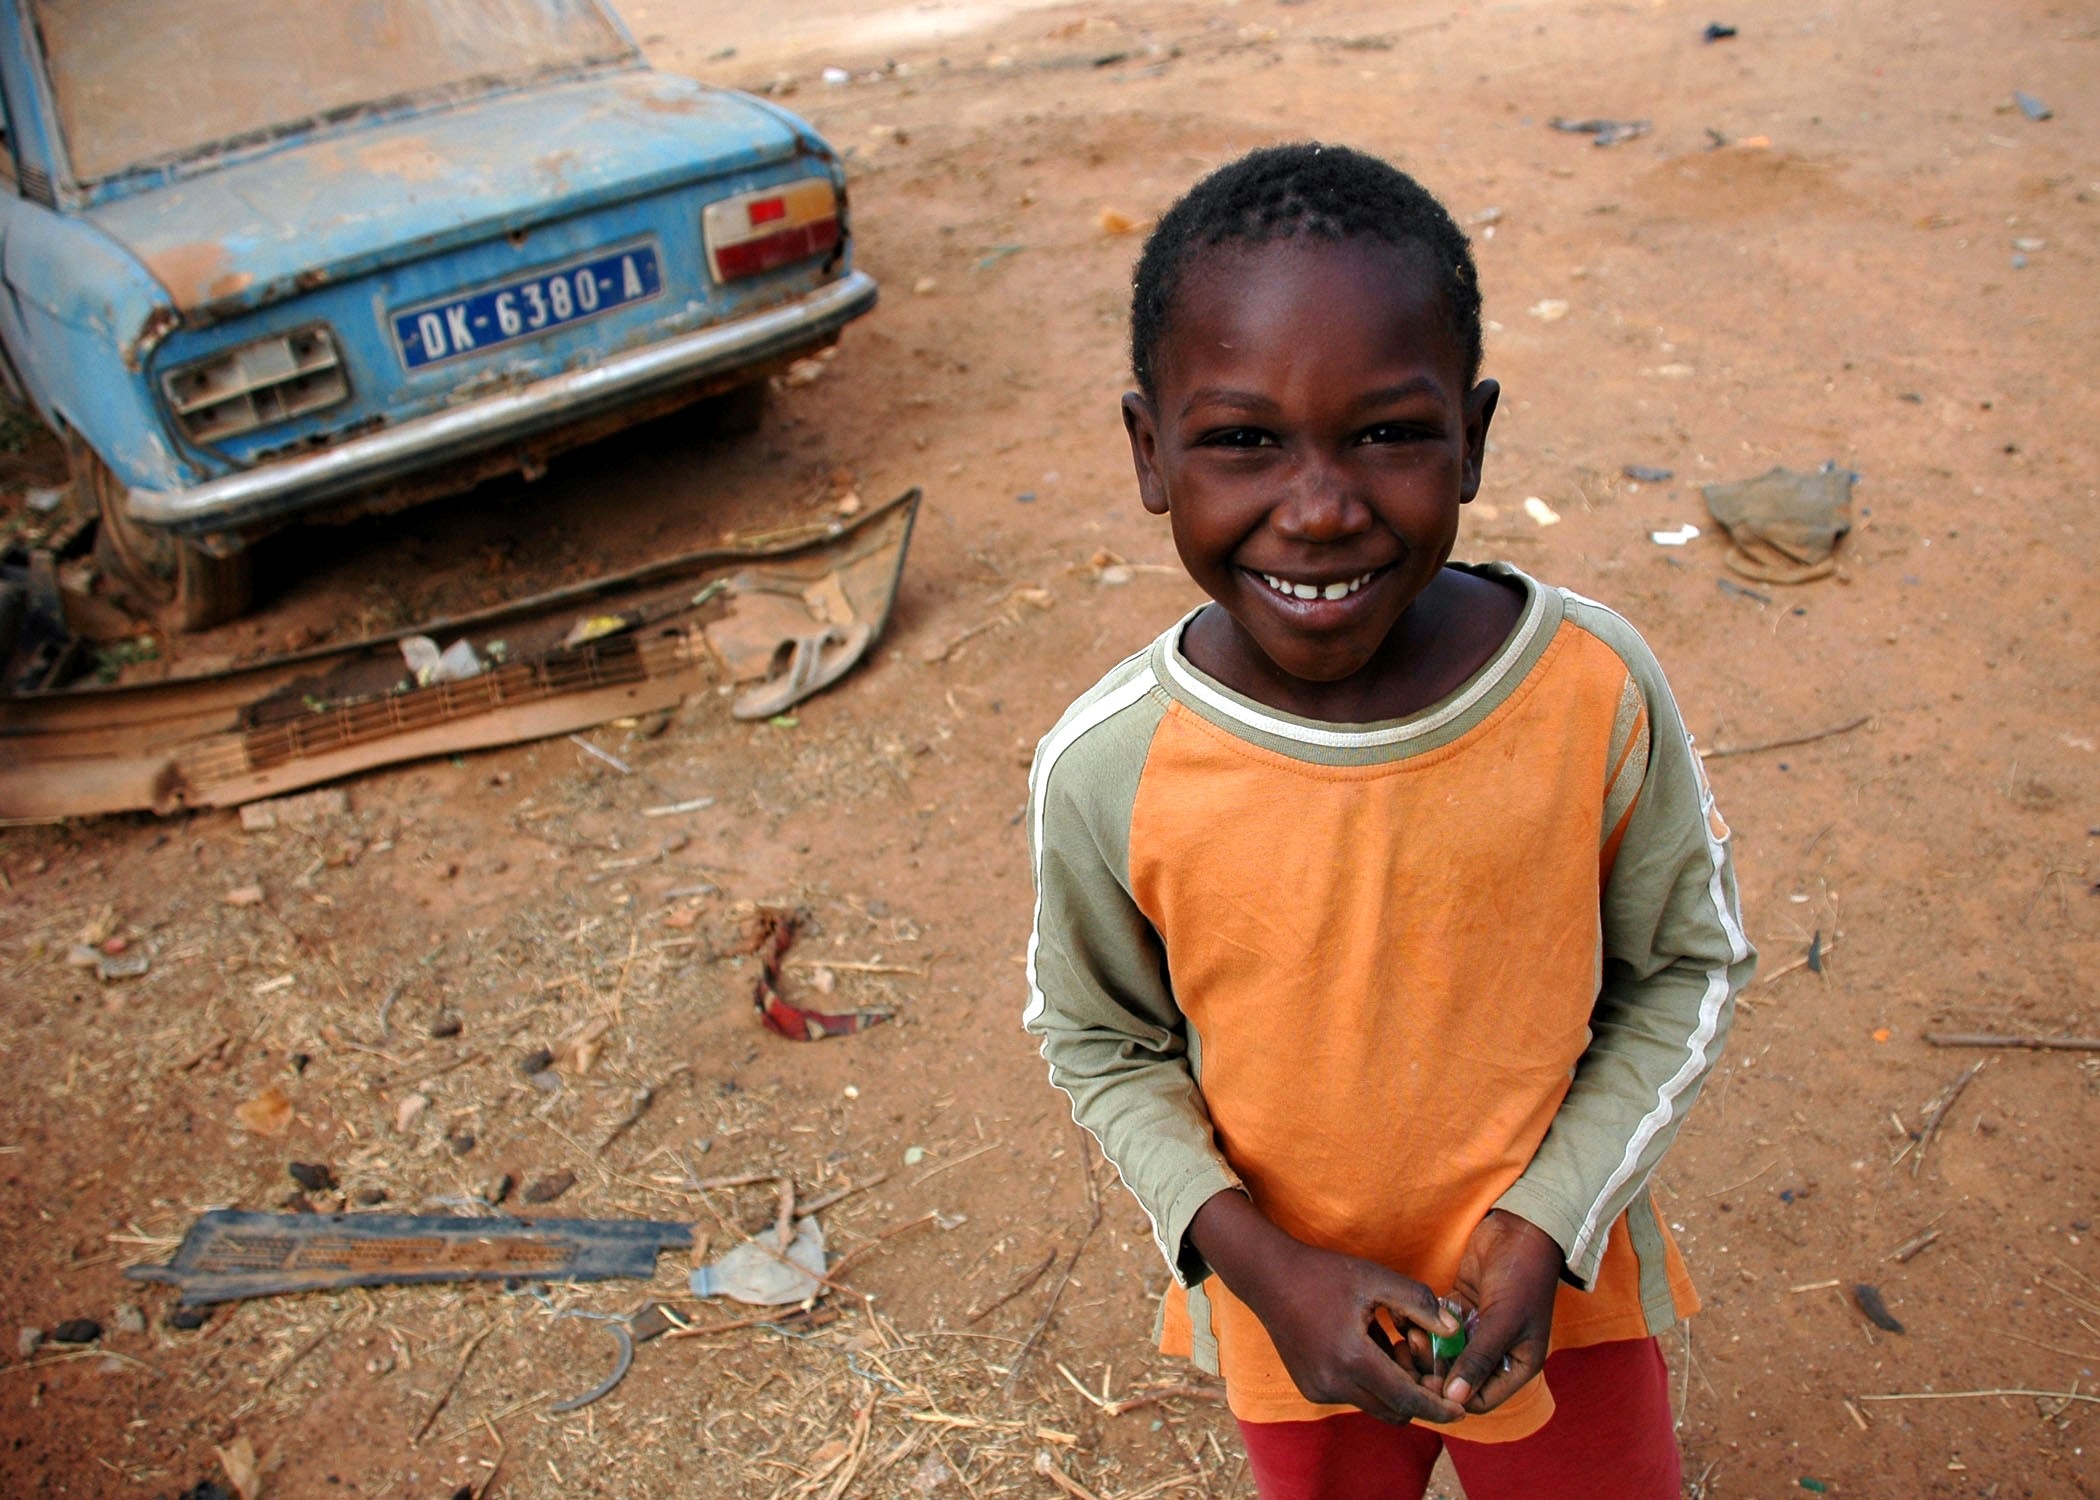
people, boy, portrait, vehicle, dirt, child, smiling, poverty, senegal, in need